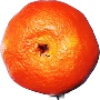
Label: clementine